Maltese Player of the Year

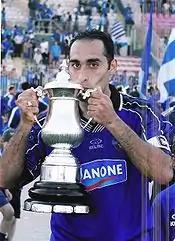
Noel Turner won the award in the 1995–96 and 2002–03 seasons.

The Maltese Player of the Year Award is an annual award given to the player who is adjudged to have been the best of the year in Maltese football. The award has been presented since the 1954–55 season and the winner is chosen by a vote amongst the members of the players' trade union, the Professional Footballers' Association (MFA).